Deluxe Paint

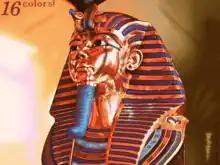
16-color image made with Deluxe Paint II for PC

"[" and "]" hotkeys could step through the indexed palette, turning indexed-pixel-painting into a fast two-handed mouse+keys process, and the right mouse button would paint with the background colour (instead of bringing up a context sensitive menu as is common in modern packages)